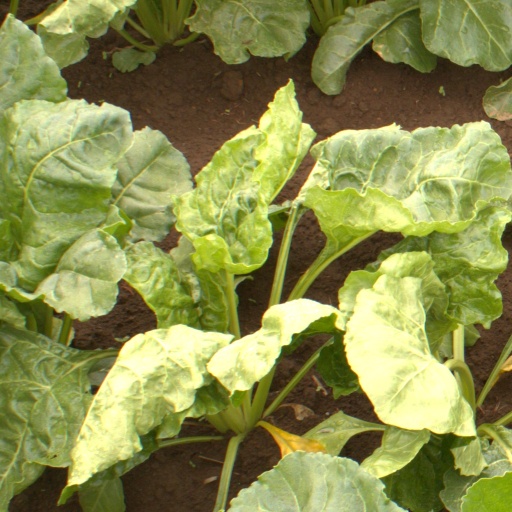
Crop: sugar beet